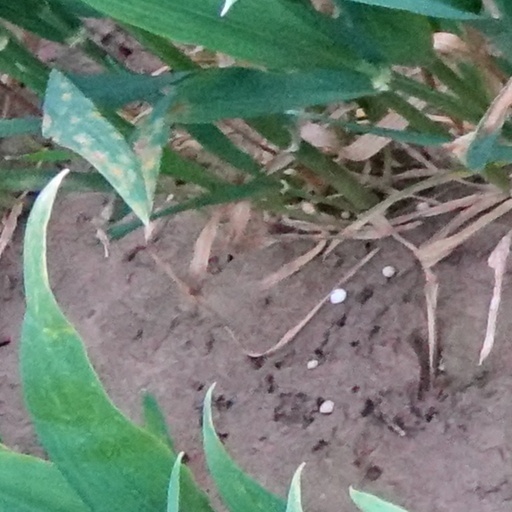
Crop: wheat